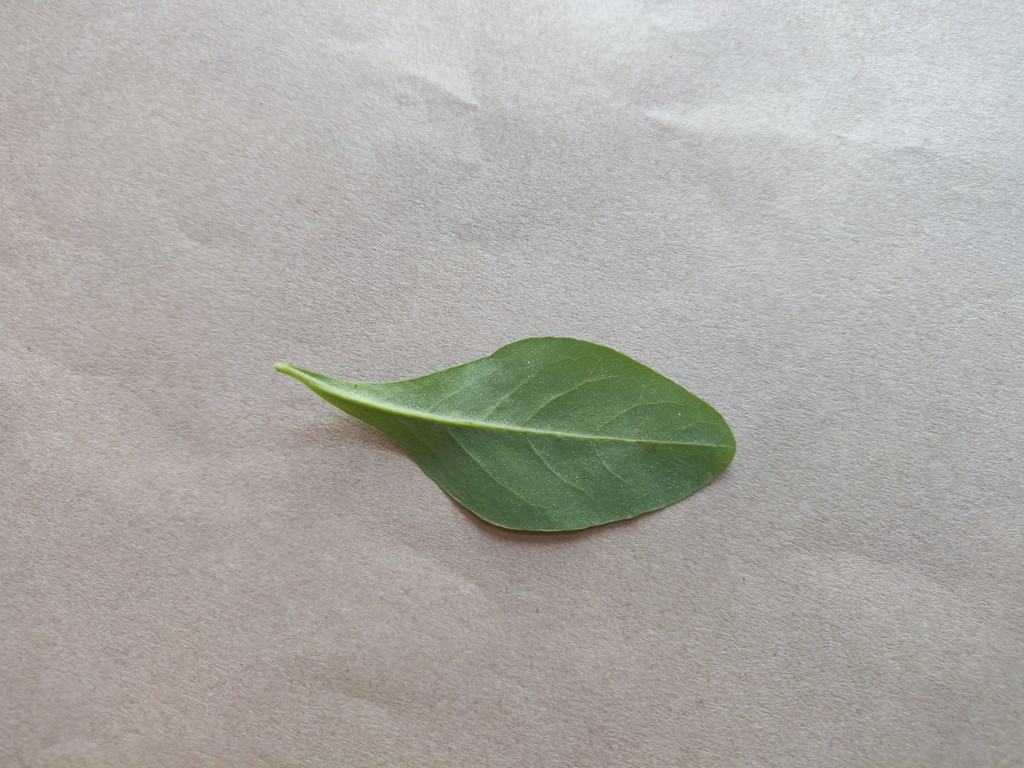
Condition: Healthy
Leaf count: single
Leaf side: back